Troy Reeder

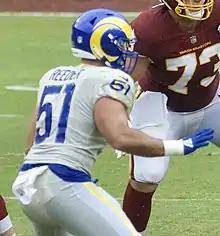
Reeder in 2020

Reeder signed with the Los Angeles Rams as an undrafted free agent on April 27, 2019, and made the team out of training camp. He made his NFL debut in the Rams season opener against the Carolina Panthers on September 8, 2019, making his first career tackle, on special teams. Reeder made his first career start on October 3, 2019, against the Seattle Seahawks, replacing injured starter Bryce Hager and making a game-high 13 tackles. He started eight of the Rams last 12 games and finished his rookie season with 58 tackles and two forced fumbles.